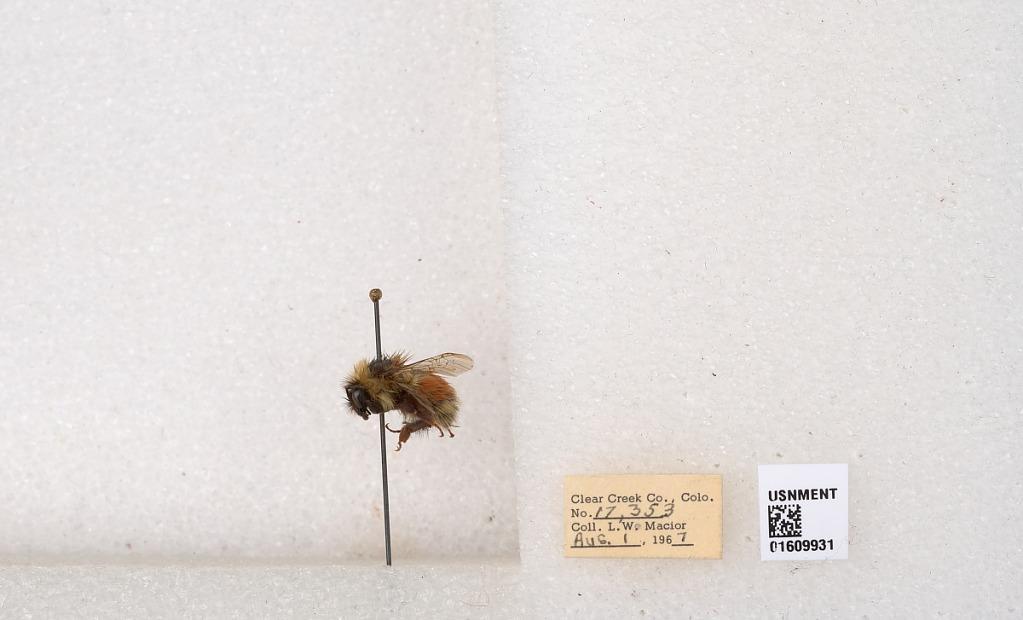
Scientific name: Bombus (Pyrobombus) sylvicola Kirby
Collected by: L. Macior
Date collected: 1967-8-1
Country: United States
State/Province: Colorado
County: Clear Creek
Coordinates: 39.6856, -105.645